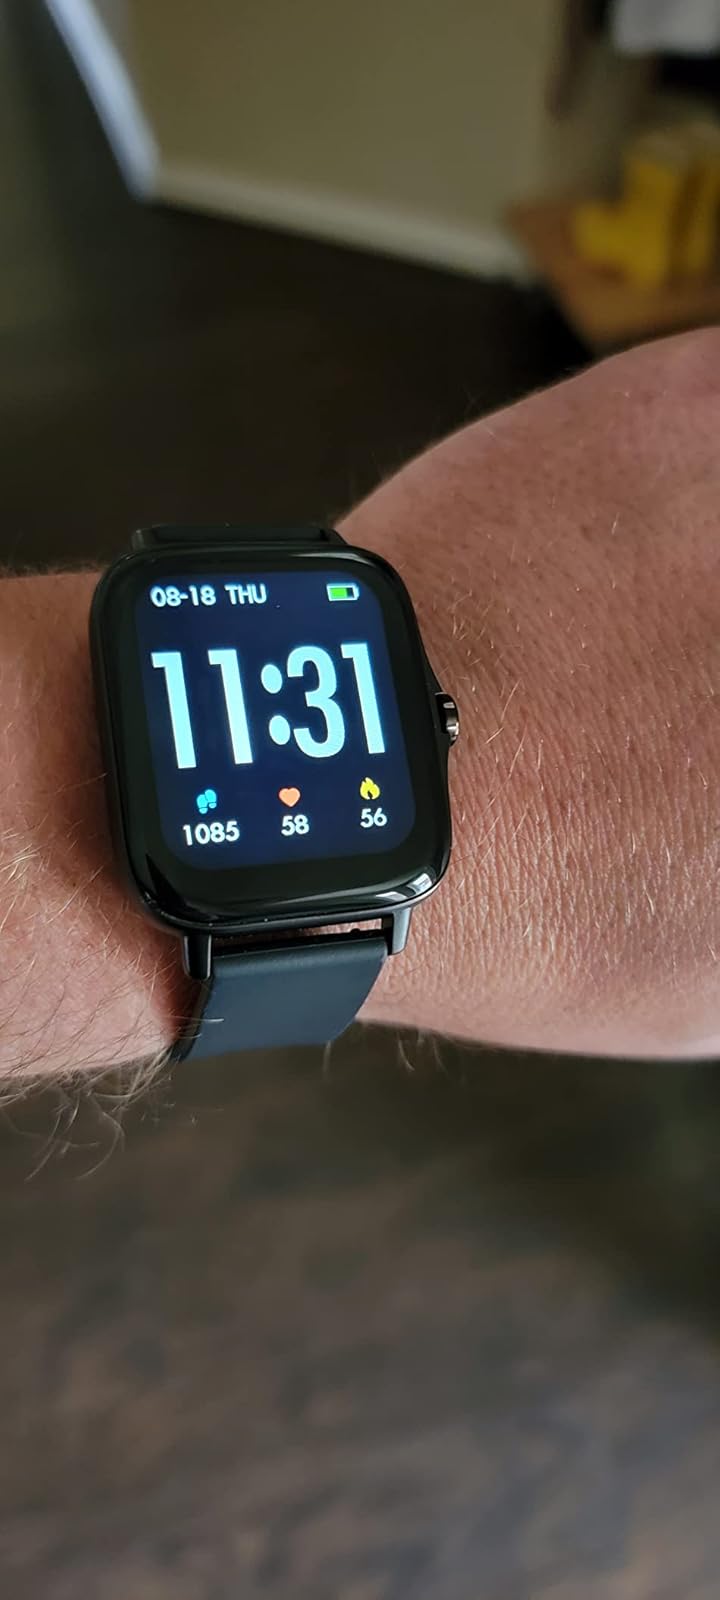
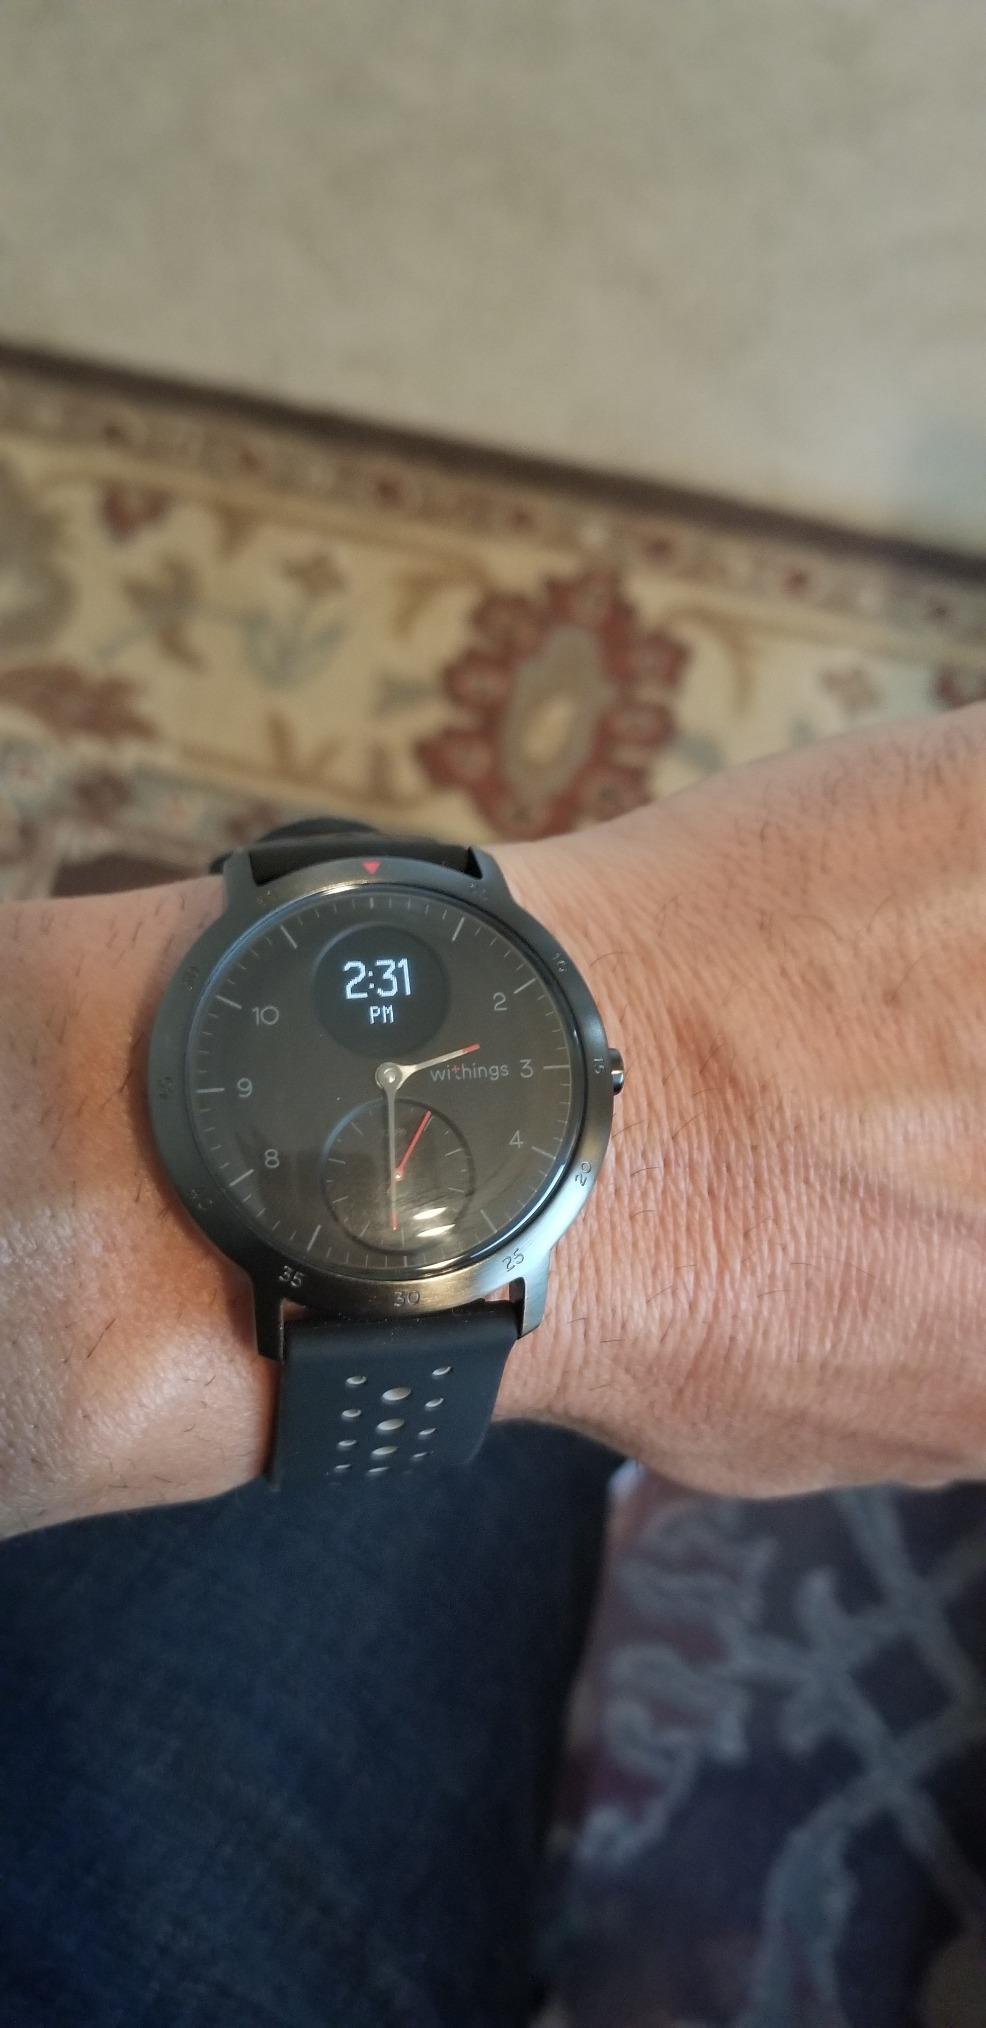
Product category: smartwatch
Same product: no